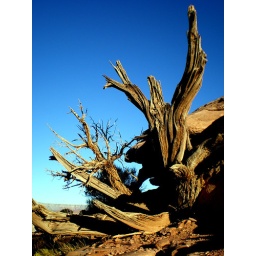
this tree stood along near the grand canyon